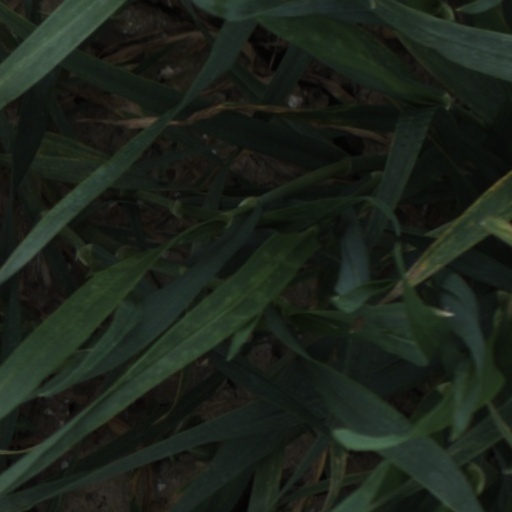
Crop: wheat